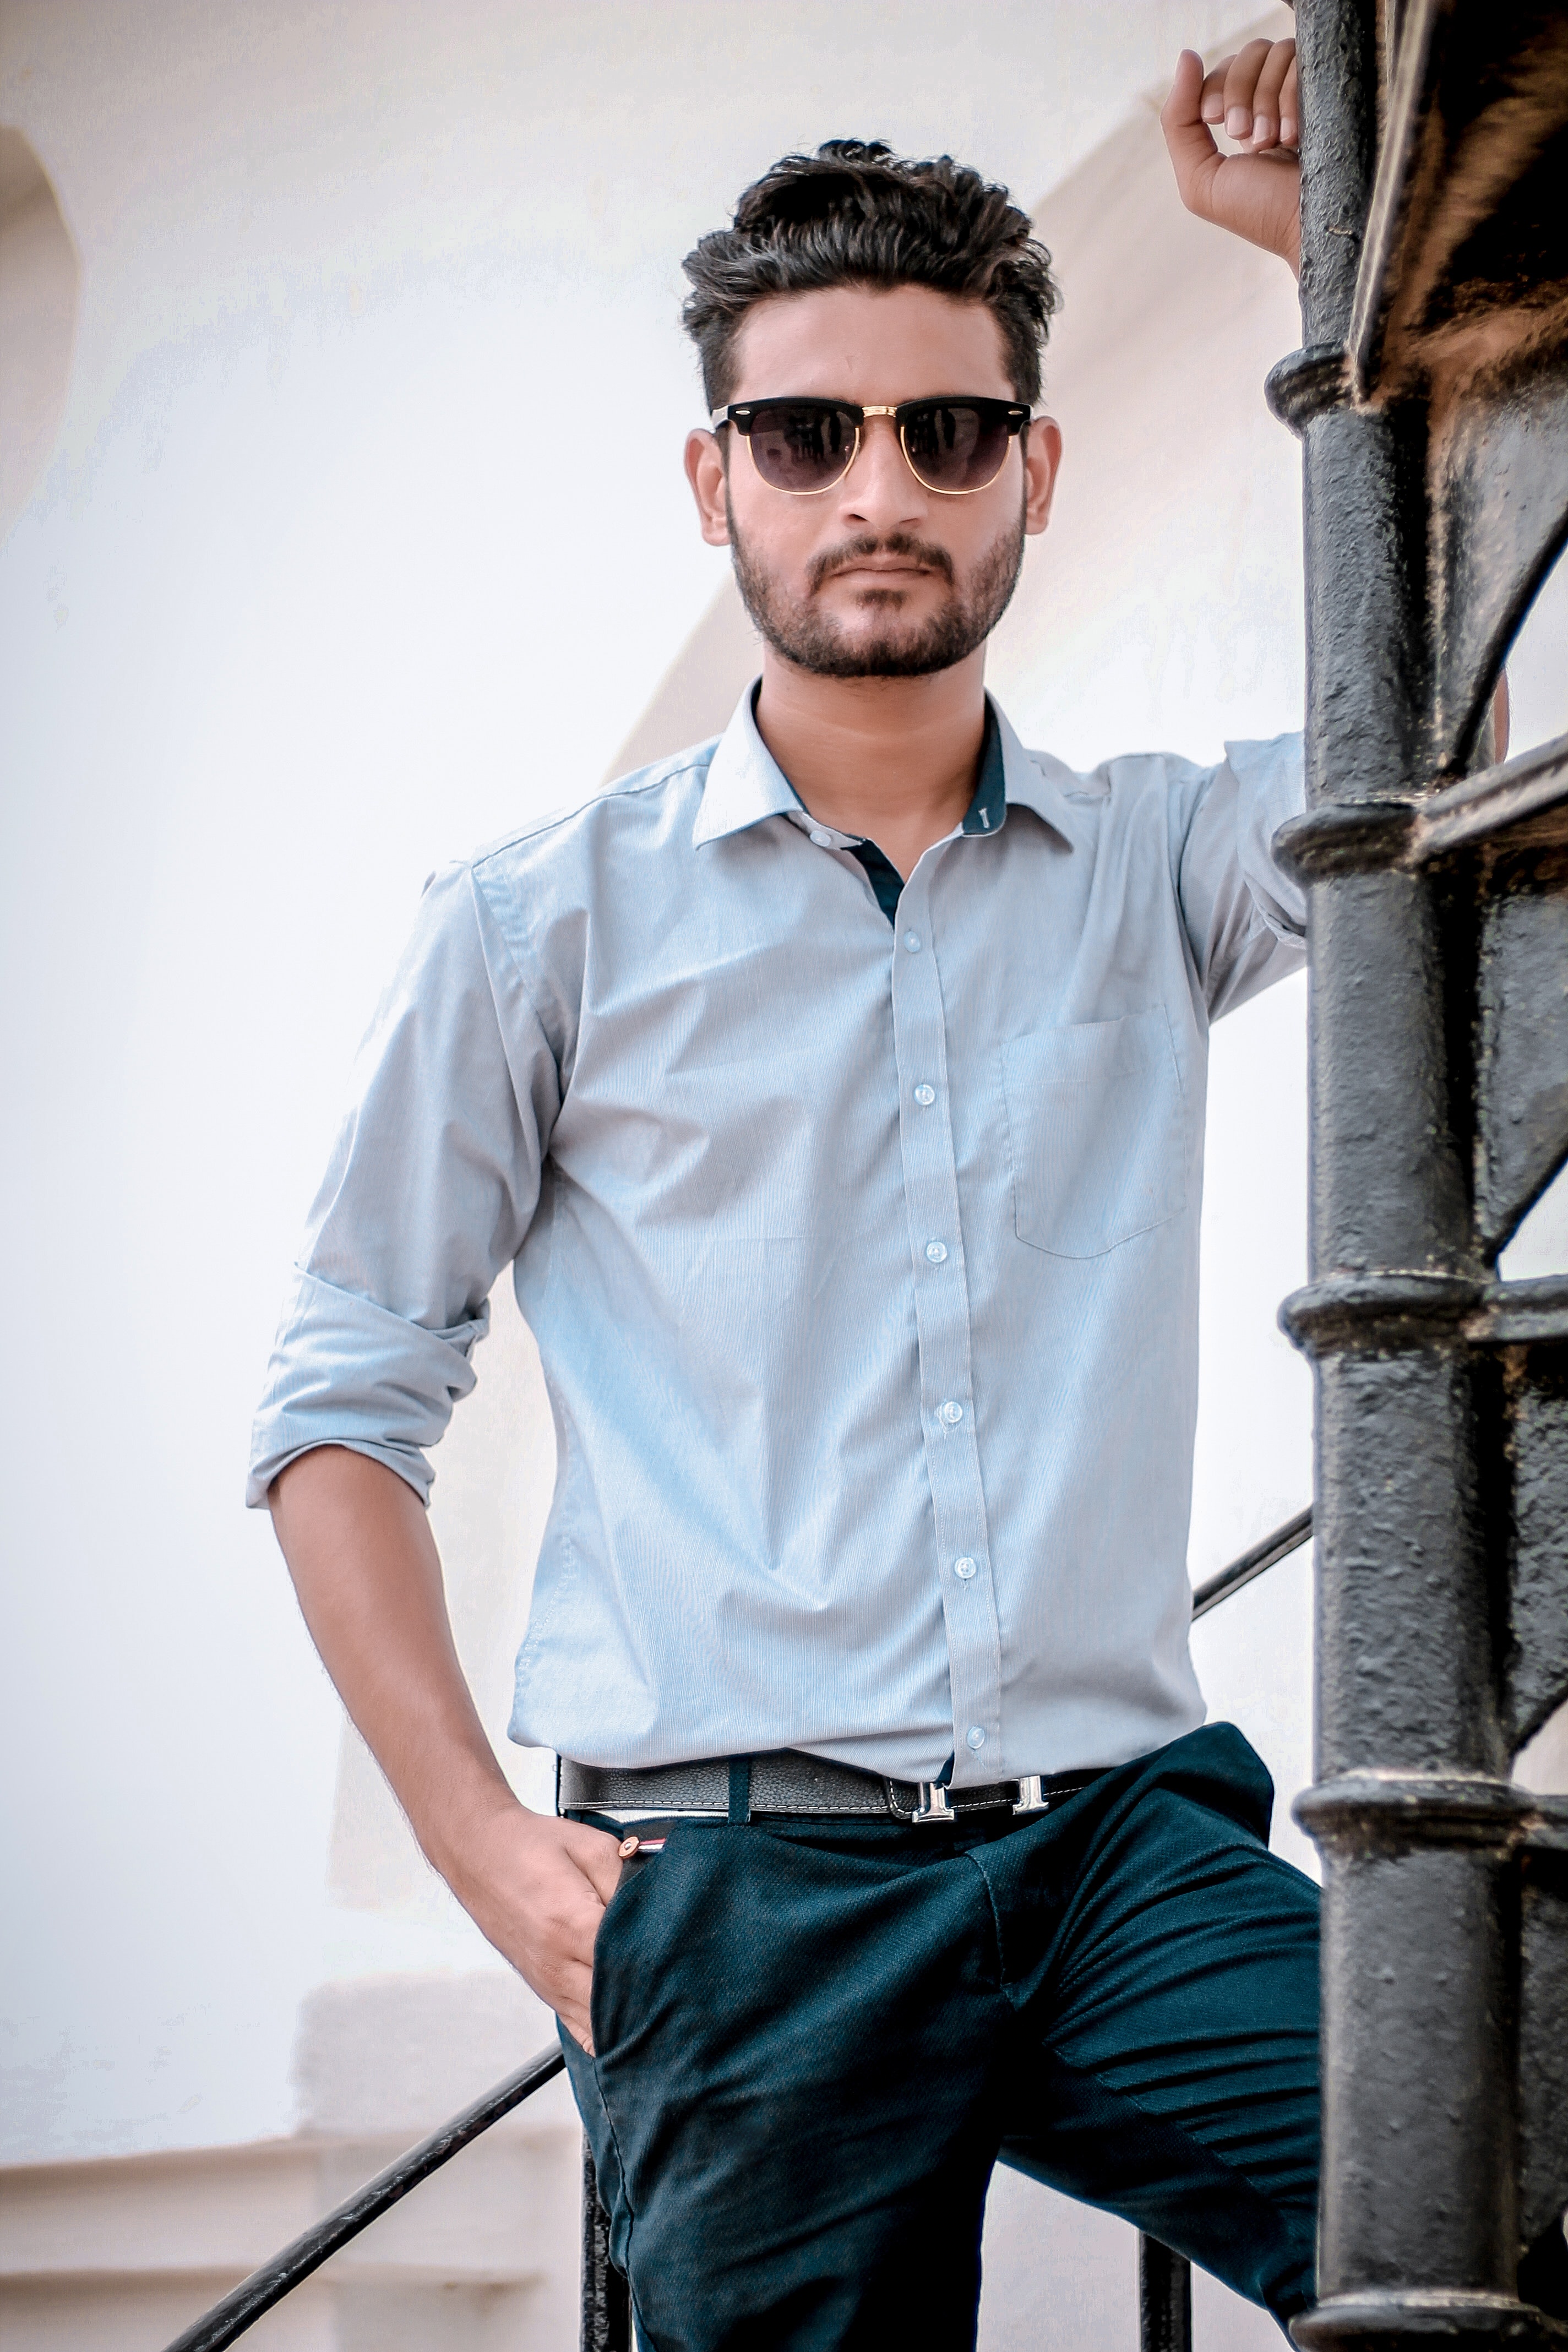
blue, white, eyewear, clothing, cool, dress shirt, jeans, glasses, fashion, human, denim, shirt, model, textile, muscle, photography, t shirt, photo shoot, sunglasses, sleeve, top, white collar worker, vision care, fashion design, facial hair, style, formal wear, trousers